Auckland University Press

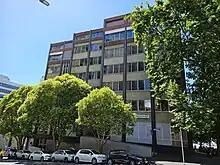

Auckland University Press is a New Zealand publisher that produces creative and scholarly work for a general audience. Founded in 1966 and formally recognised as Auckland University Press in 1972, it is a publisher based within the University of Auckland, located in Auckland, New Zealand. The Press currently publishes around 20 new books a year in history and politics, art and architecture, literature and poetry, Māori, Pacific and Asian Studies, science, business and health. It published its 500th book in 2005 of which 22 were prize winning publications.